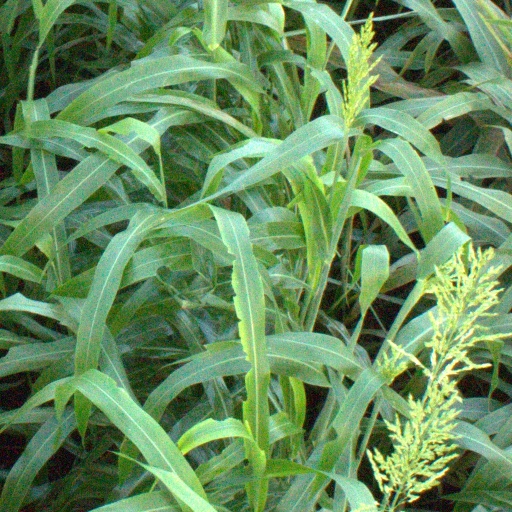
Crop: sorghum